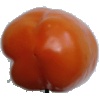
Label: orange_pepper